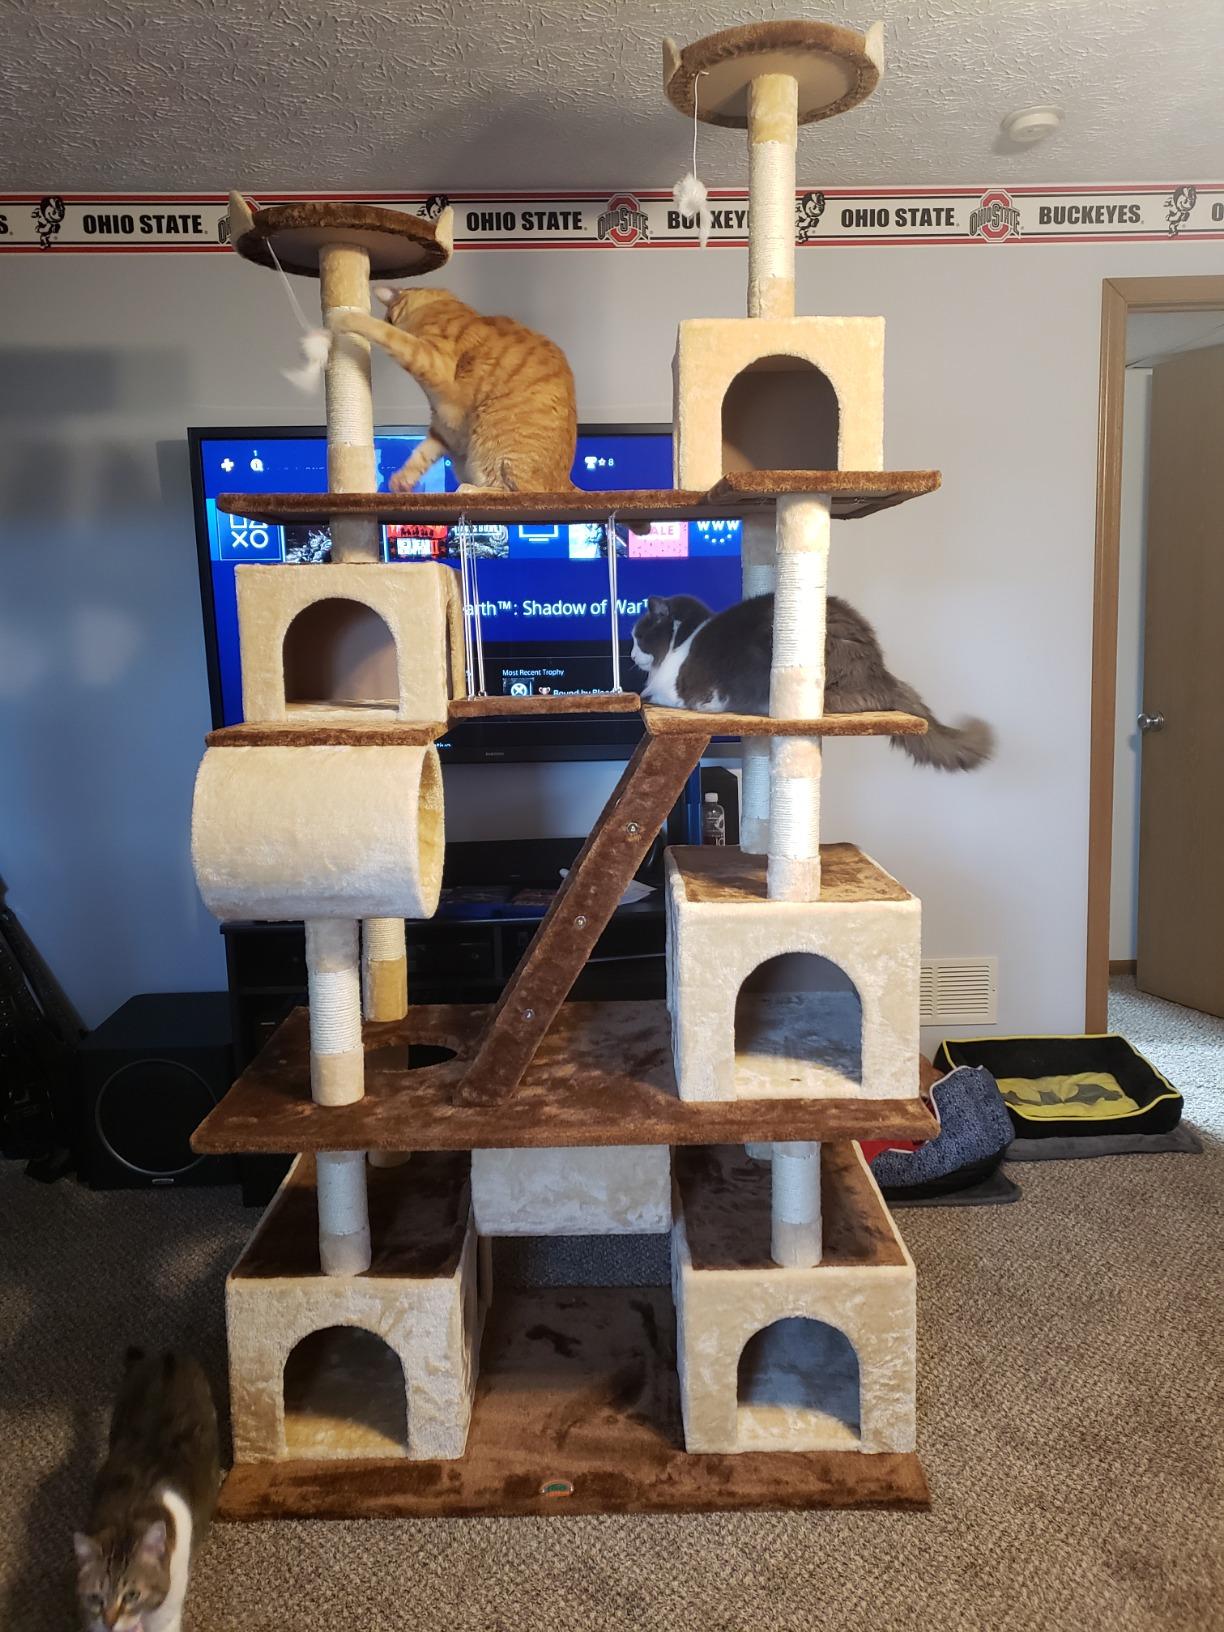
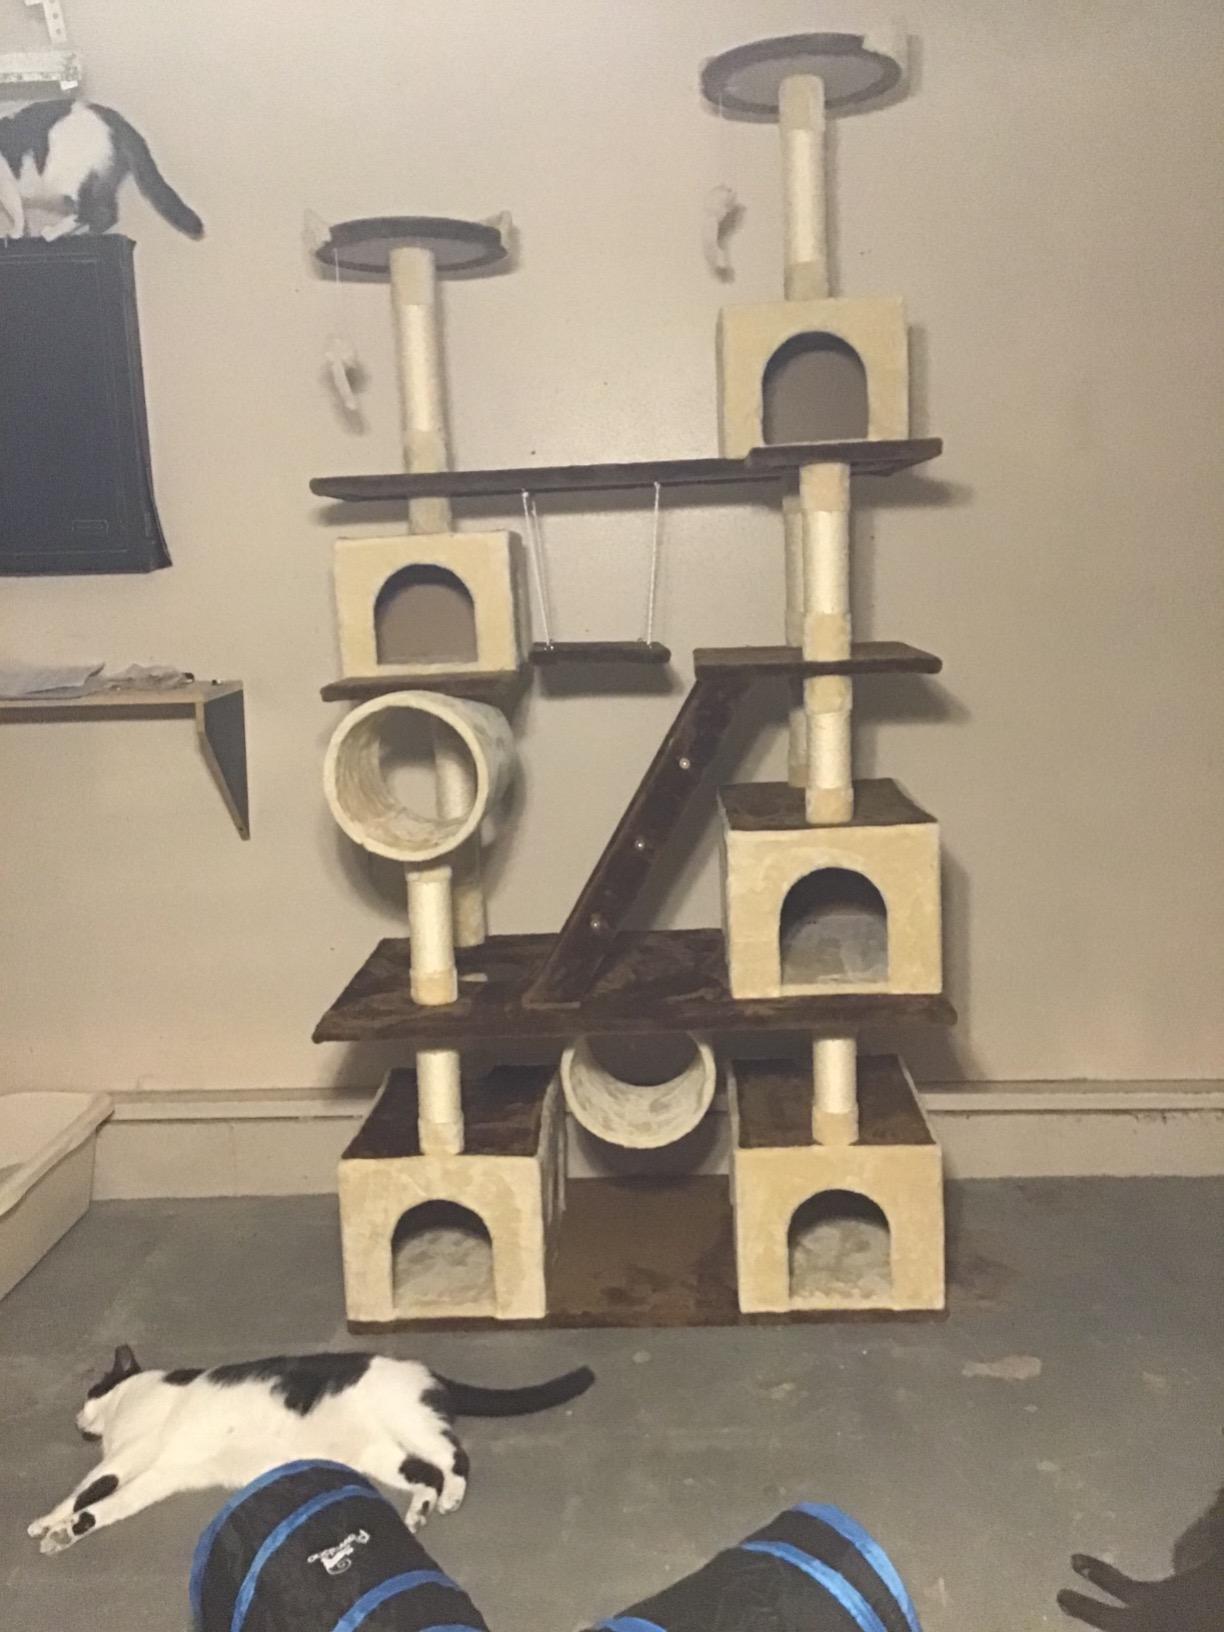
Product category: items_cat tree
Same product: yes